Reggie Sears

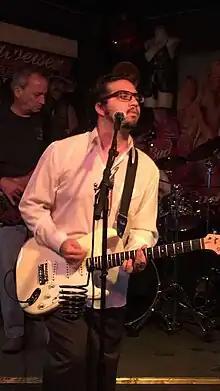
Reggie Sears performing live in 2016

In late 2006, Sears released his third album, "Southern Soul, Florida Style". His fourth album was released in mid-2007.